Royal Canadian Mounted Police Protective Policing

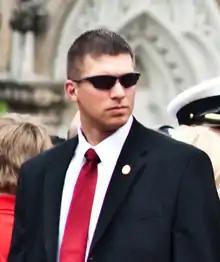

The Protective Policing Service, operated by the Royal Canadian Mounted Police, provides security details for domestic and foreign VIPs when abroad.